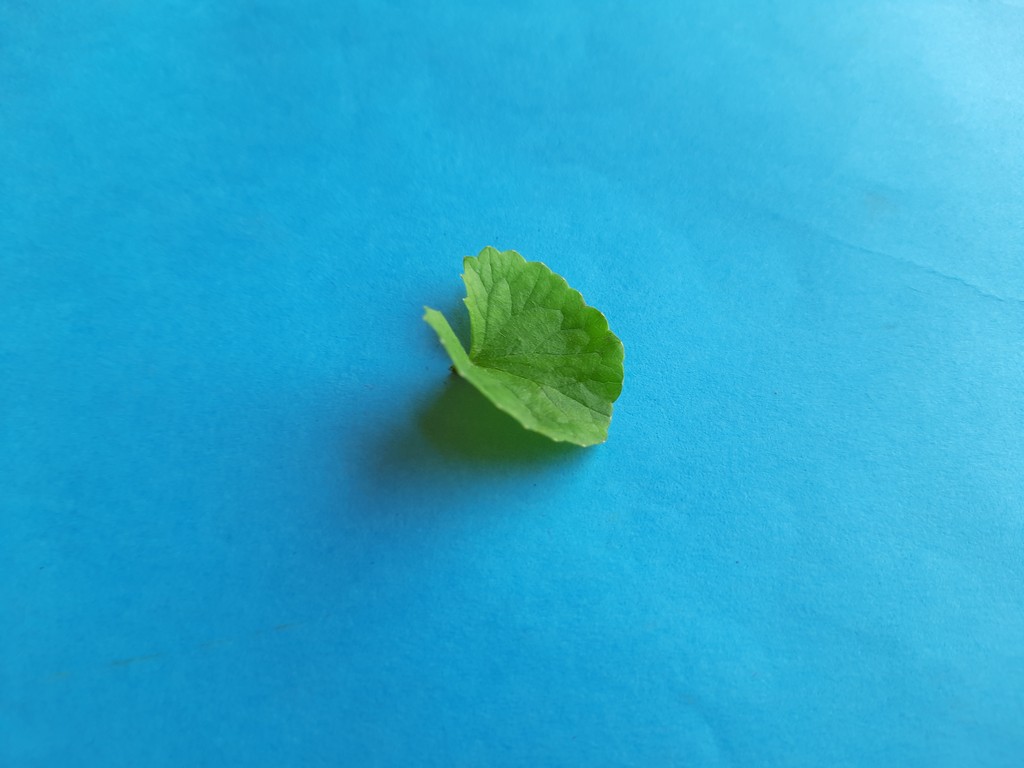
Label: Healthy